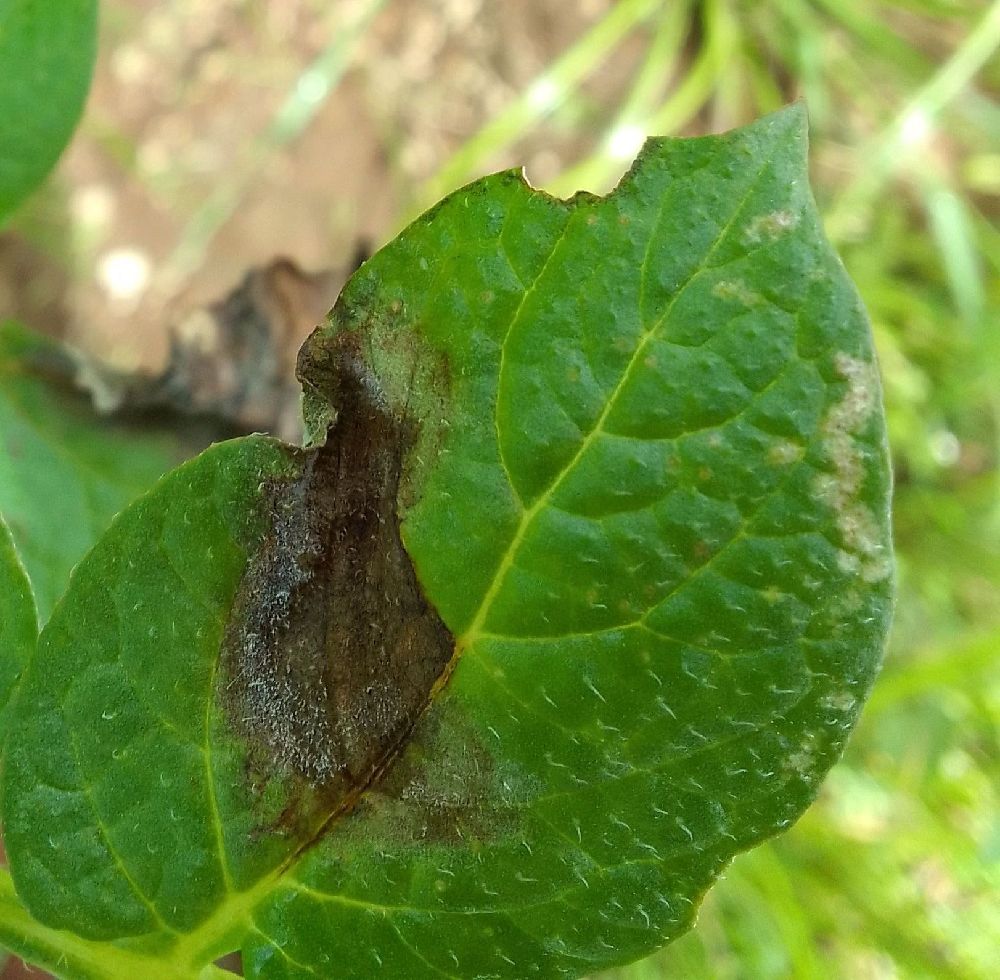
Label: Late blight